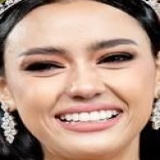
hoa hậu Catriona Gray